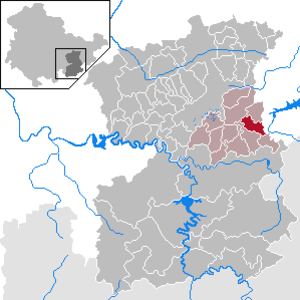
Göschitz est une municipalité allemande du land de Thuringe, dans l'arrondissement de Saale-Orla, au centre de l'Allemagne. En 2015, sa population est de 224 habitants.